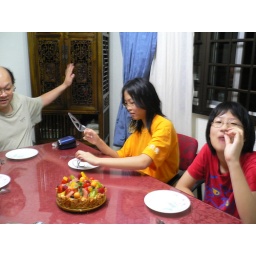
Me and my twin sis birthday. Obviously, the person in red with a weird pose is ME.